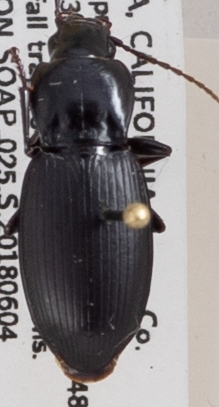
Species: Pterostichus ordinarius
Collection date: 2018-06-04
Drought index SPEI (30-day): -0.71
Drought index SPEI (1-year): -0.39
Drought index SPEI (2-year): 0.8